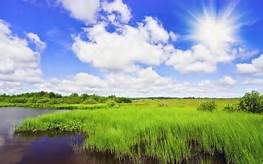
Weather: sun or clear